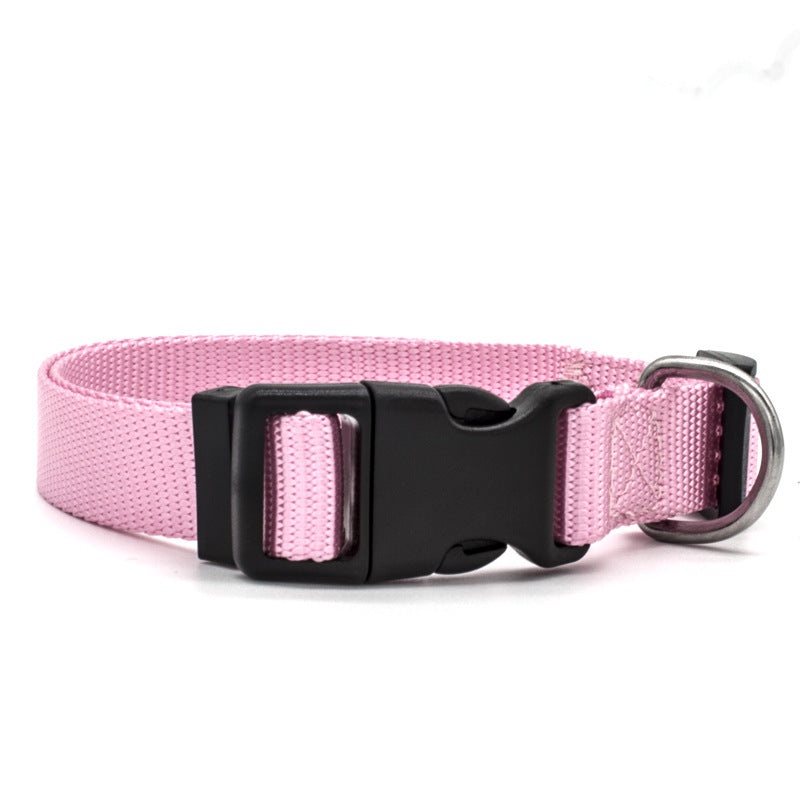
Classic Collar
Get your pet dog a collar that would make him look stylish while feeling good as well. This collar is made with premium-quality nylon fabric for durability. It has 4 adjustable sizes, has sturdy release buckle, and stainless steel D-ring. Perfect collar for your lovely pet.
Brand: EMFURN
Category: Animals & Pet Supplies > Pet Supplies > Pet Collars & Harnesses